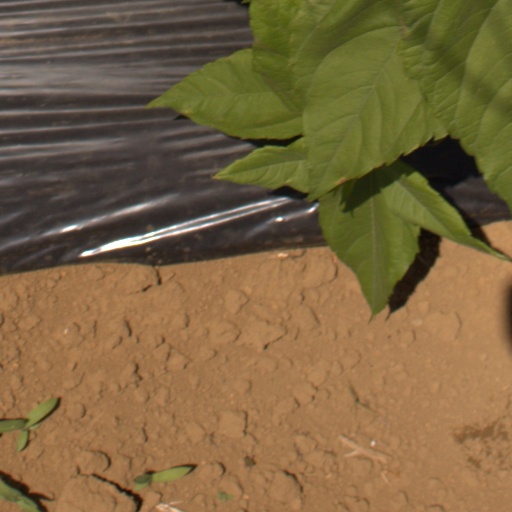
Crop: Jerusalem artichoke